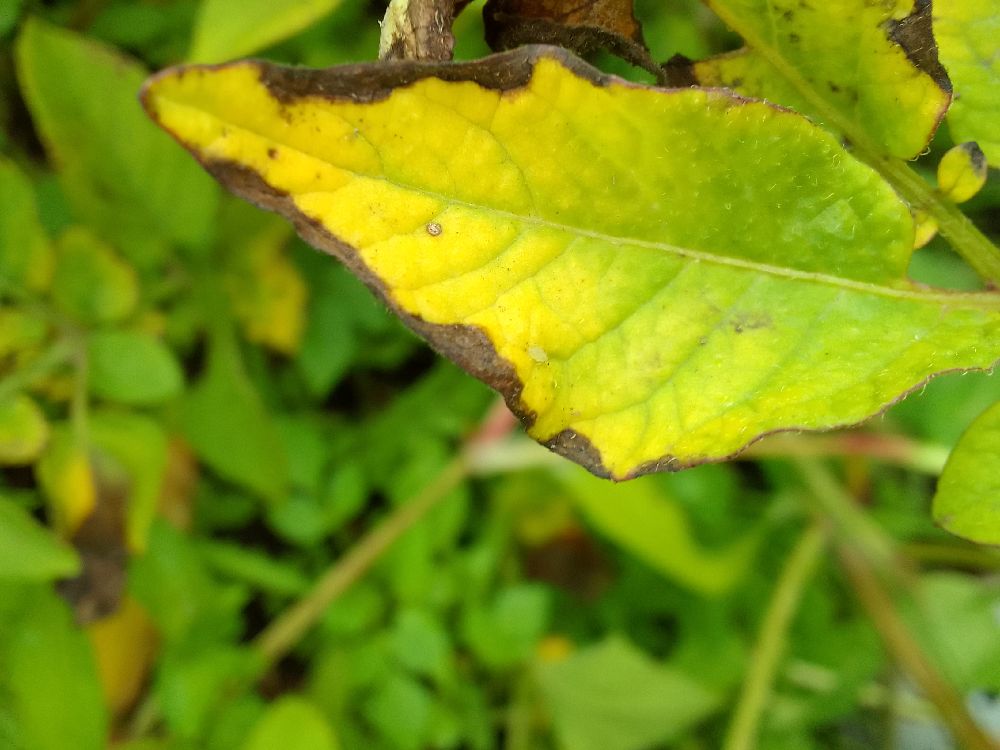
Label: Early blight